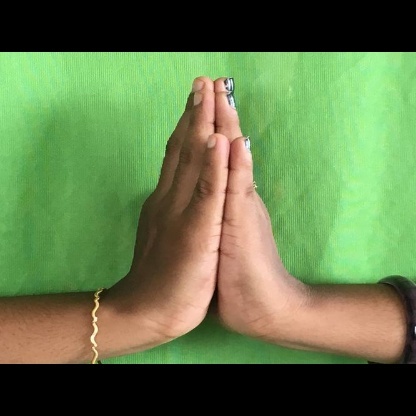
Mudra: Anjali